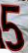
Number: 5